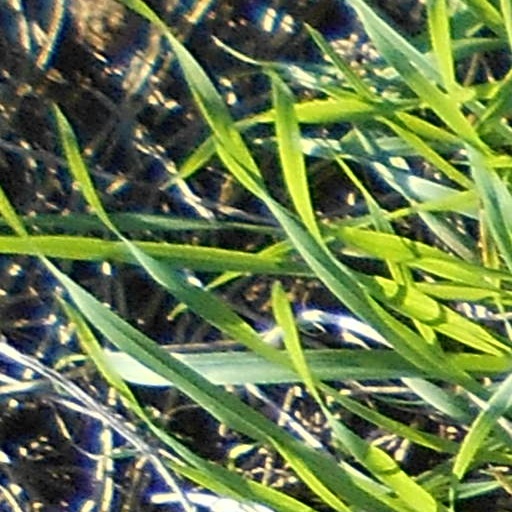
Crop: wheat